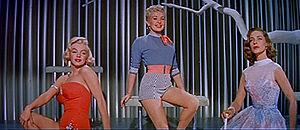
Comment épouser un millionnaire est une comédie romantique américaine de Jean Negulesco sortie en 1953.
Lauren Bacall [ˈlɔɹən bəˈkɔːl], nom de scène de Betty Joan Perske, née le 16 septembre 1924 et morte le 12 août 2014 à New York, est une actrice américaine.